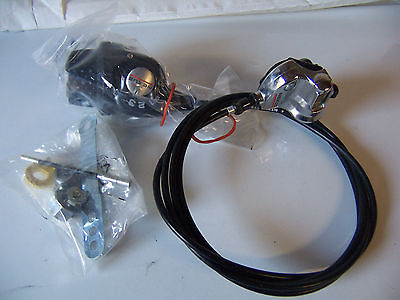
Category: bicycle